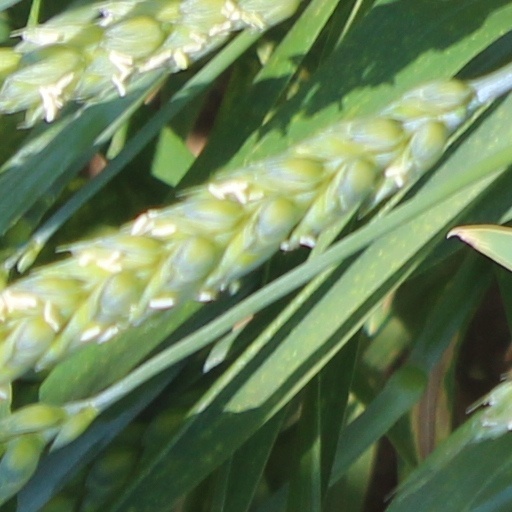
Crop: wheat